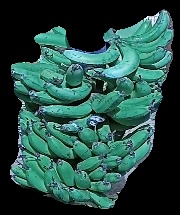
Variety: pachbale
Grade: grade3